Erie Police Department

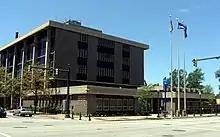
The Erie Municipal Building on State Street

The idea of the department was conceived with the City Charter of 1851. By 1856, the department consisted of a Chief of police and three patrolmen. By the late 1880s, the department had grown to 25 officers. These officers primarily walked the beat, however some did use bicycles to patrol, and the force also maintained a horse-drawn wagon, primarily used in prisoner transport.